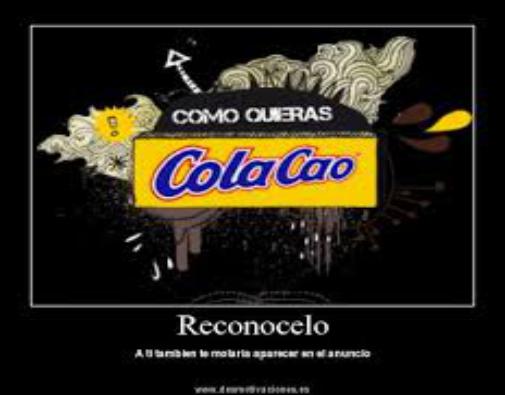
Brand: Cola Cao
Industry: Food